Elsa (Frozen)

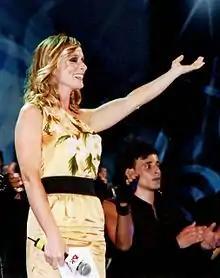

A major challenge was to find sopranos capable of matching Menzel's warm vocal tone and vocal range in their native languages. Rick Dempsey, senior executive at Disney Character Voices International regarded the process as "exceptionally challenging", explaining, "It's a difficult juggling act to get the right intent of the lyrics and also have it match rhythmically to the music. And then you have to go back and adjust for lip sync! [It]... requires a lot of patience and precision." Just like Idina Menzel, three of Elsa's dubbers also played the role of Elphaba in "Wicked", that is: Maria Lucia Rosenberg (Danish), Willemijn Verkaik (Dutch and German), and (Korean). Serena Autieri, along with the whole Italian version of "Frozen", was awarded best foreign dubbing worldwide.